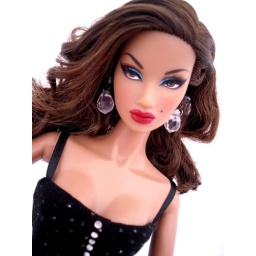
Kyori Sato in a small black dress by Frau E. Design .... Totally love it!!!!